Shining Star (1969 film)

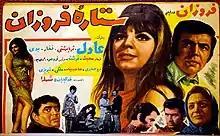
Movie poster

Shining Star "(Persian title: Setareh Forouzan- )" is a 1969 Iranian "Persian-genre" drama film directed by Assadolah Soleymanifar and starring Forouzan, Soraya Beheshti, Ahmad Ghadakchian, Ebrahim Fakhar, Farhad Mohabbat, Farangiss Forouhar and Yadollah Mohammadi Nejad (Yadi).